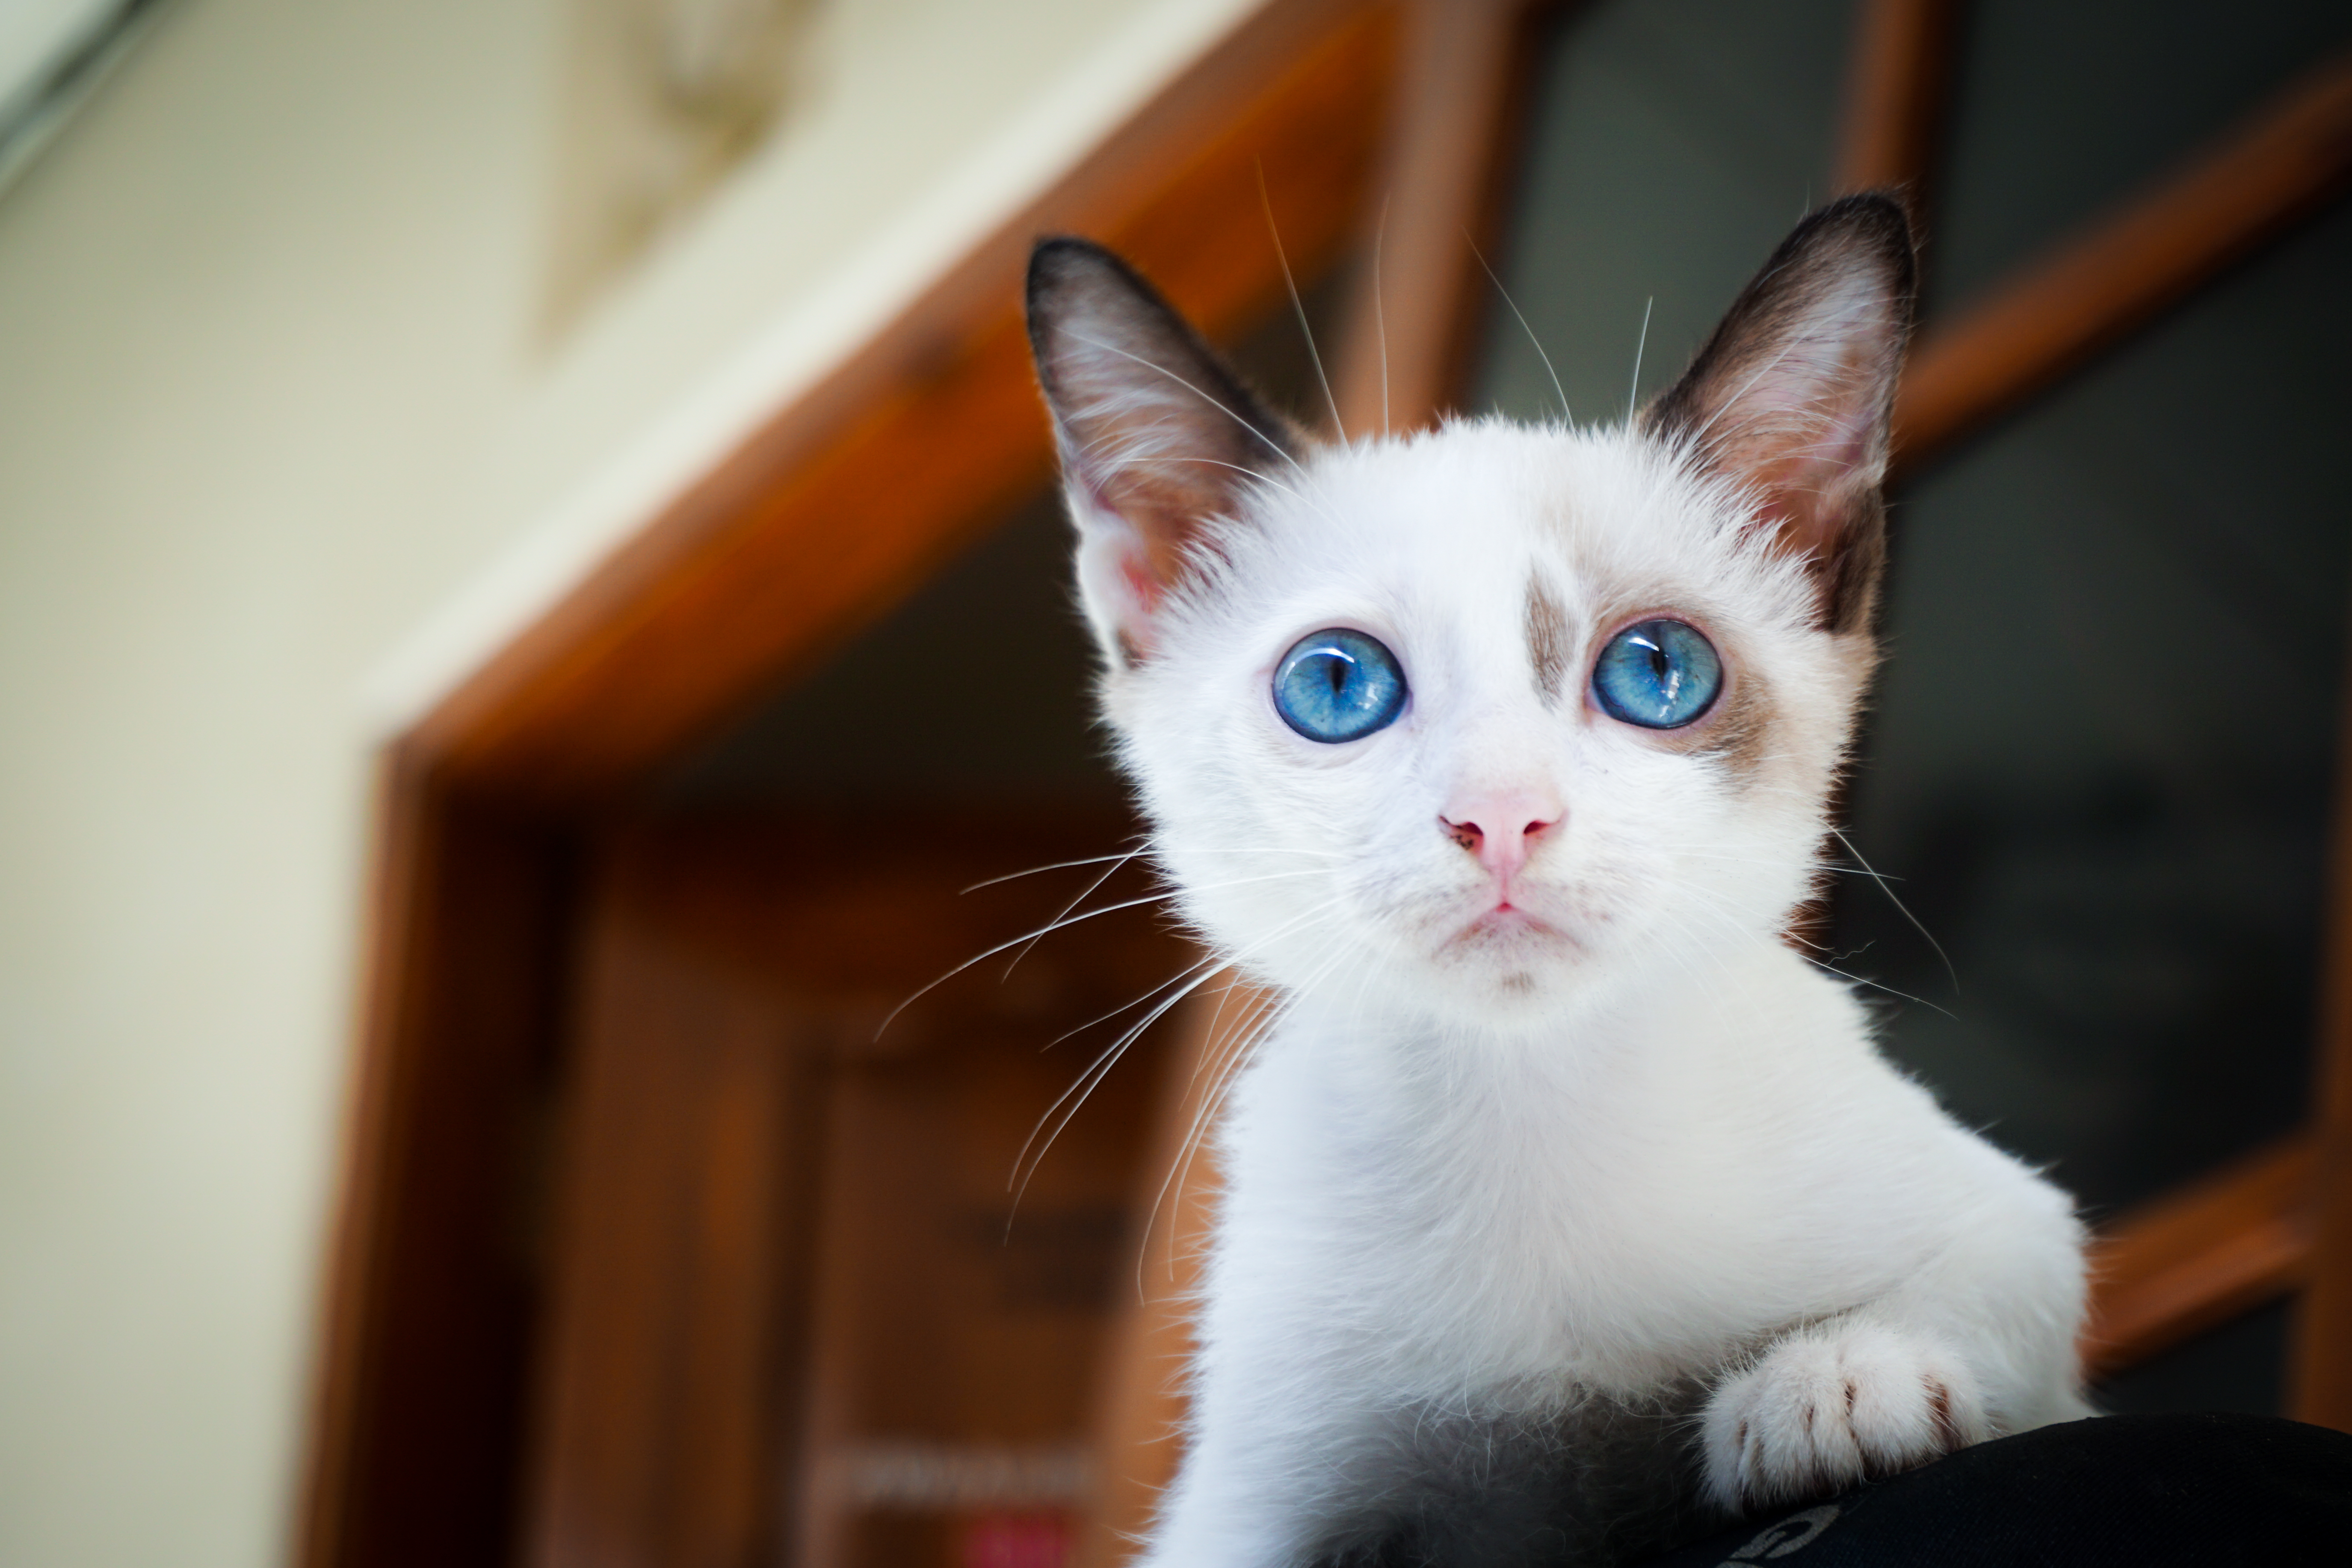
blur, white, animal, cute, looking, pet, fur, young, kitten, cat, feline, mammal, close up, nose, eyes, whiskers, kitty, focus, snout, little, skin, vertebrate, blurry, adorable, domestic cat, blue eyes, felidae, animal photography, small to medium sized cats, cat like mammal, carnivoran, domestic short haired cat